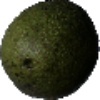
Label: Avocado 1